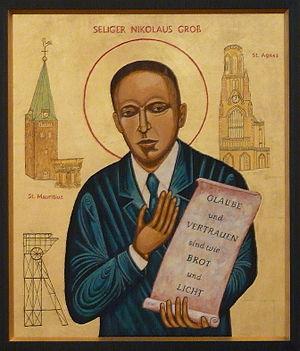
Cette page dresse la liste des béatifications prononcées par le pape Jean-Paul II.
Cette liste de saints concerne les saints, bienheureux, et vénérables reconnus comme tels par l'Église catholique, ayant vécu au XXᵉ siècle. Sur cette période, l'Église a donné comme modèles évangéliques 152 saints et 2 038 bienheureux.